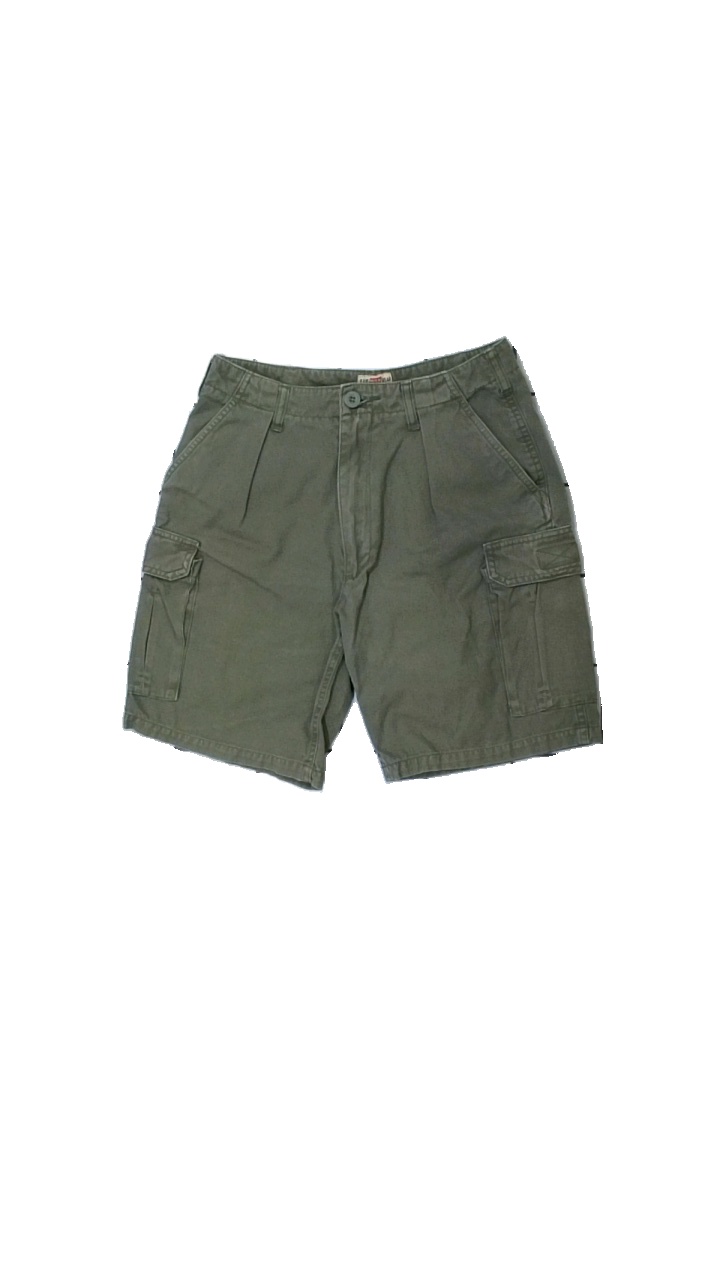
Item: Shorts (Children)
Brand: Jeans Mgb Wear
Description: gröna shorts, urtvättade
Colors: Green
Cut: Regular
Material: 100% cotton
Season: Summer
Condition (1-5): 2
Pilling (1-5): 2
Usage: Export
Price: <50